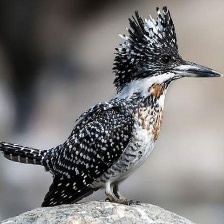
Species: CRESTED KINGFISHER
Scientific name: MEGACERYLE LUGUBRIS